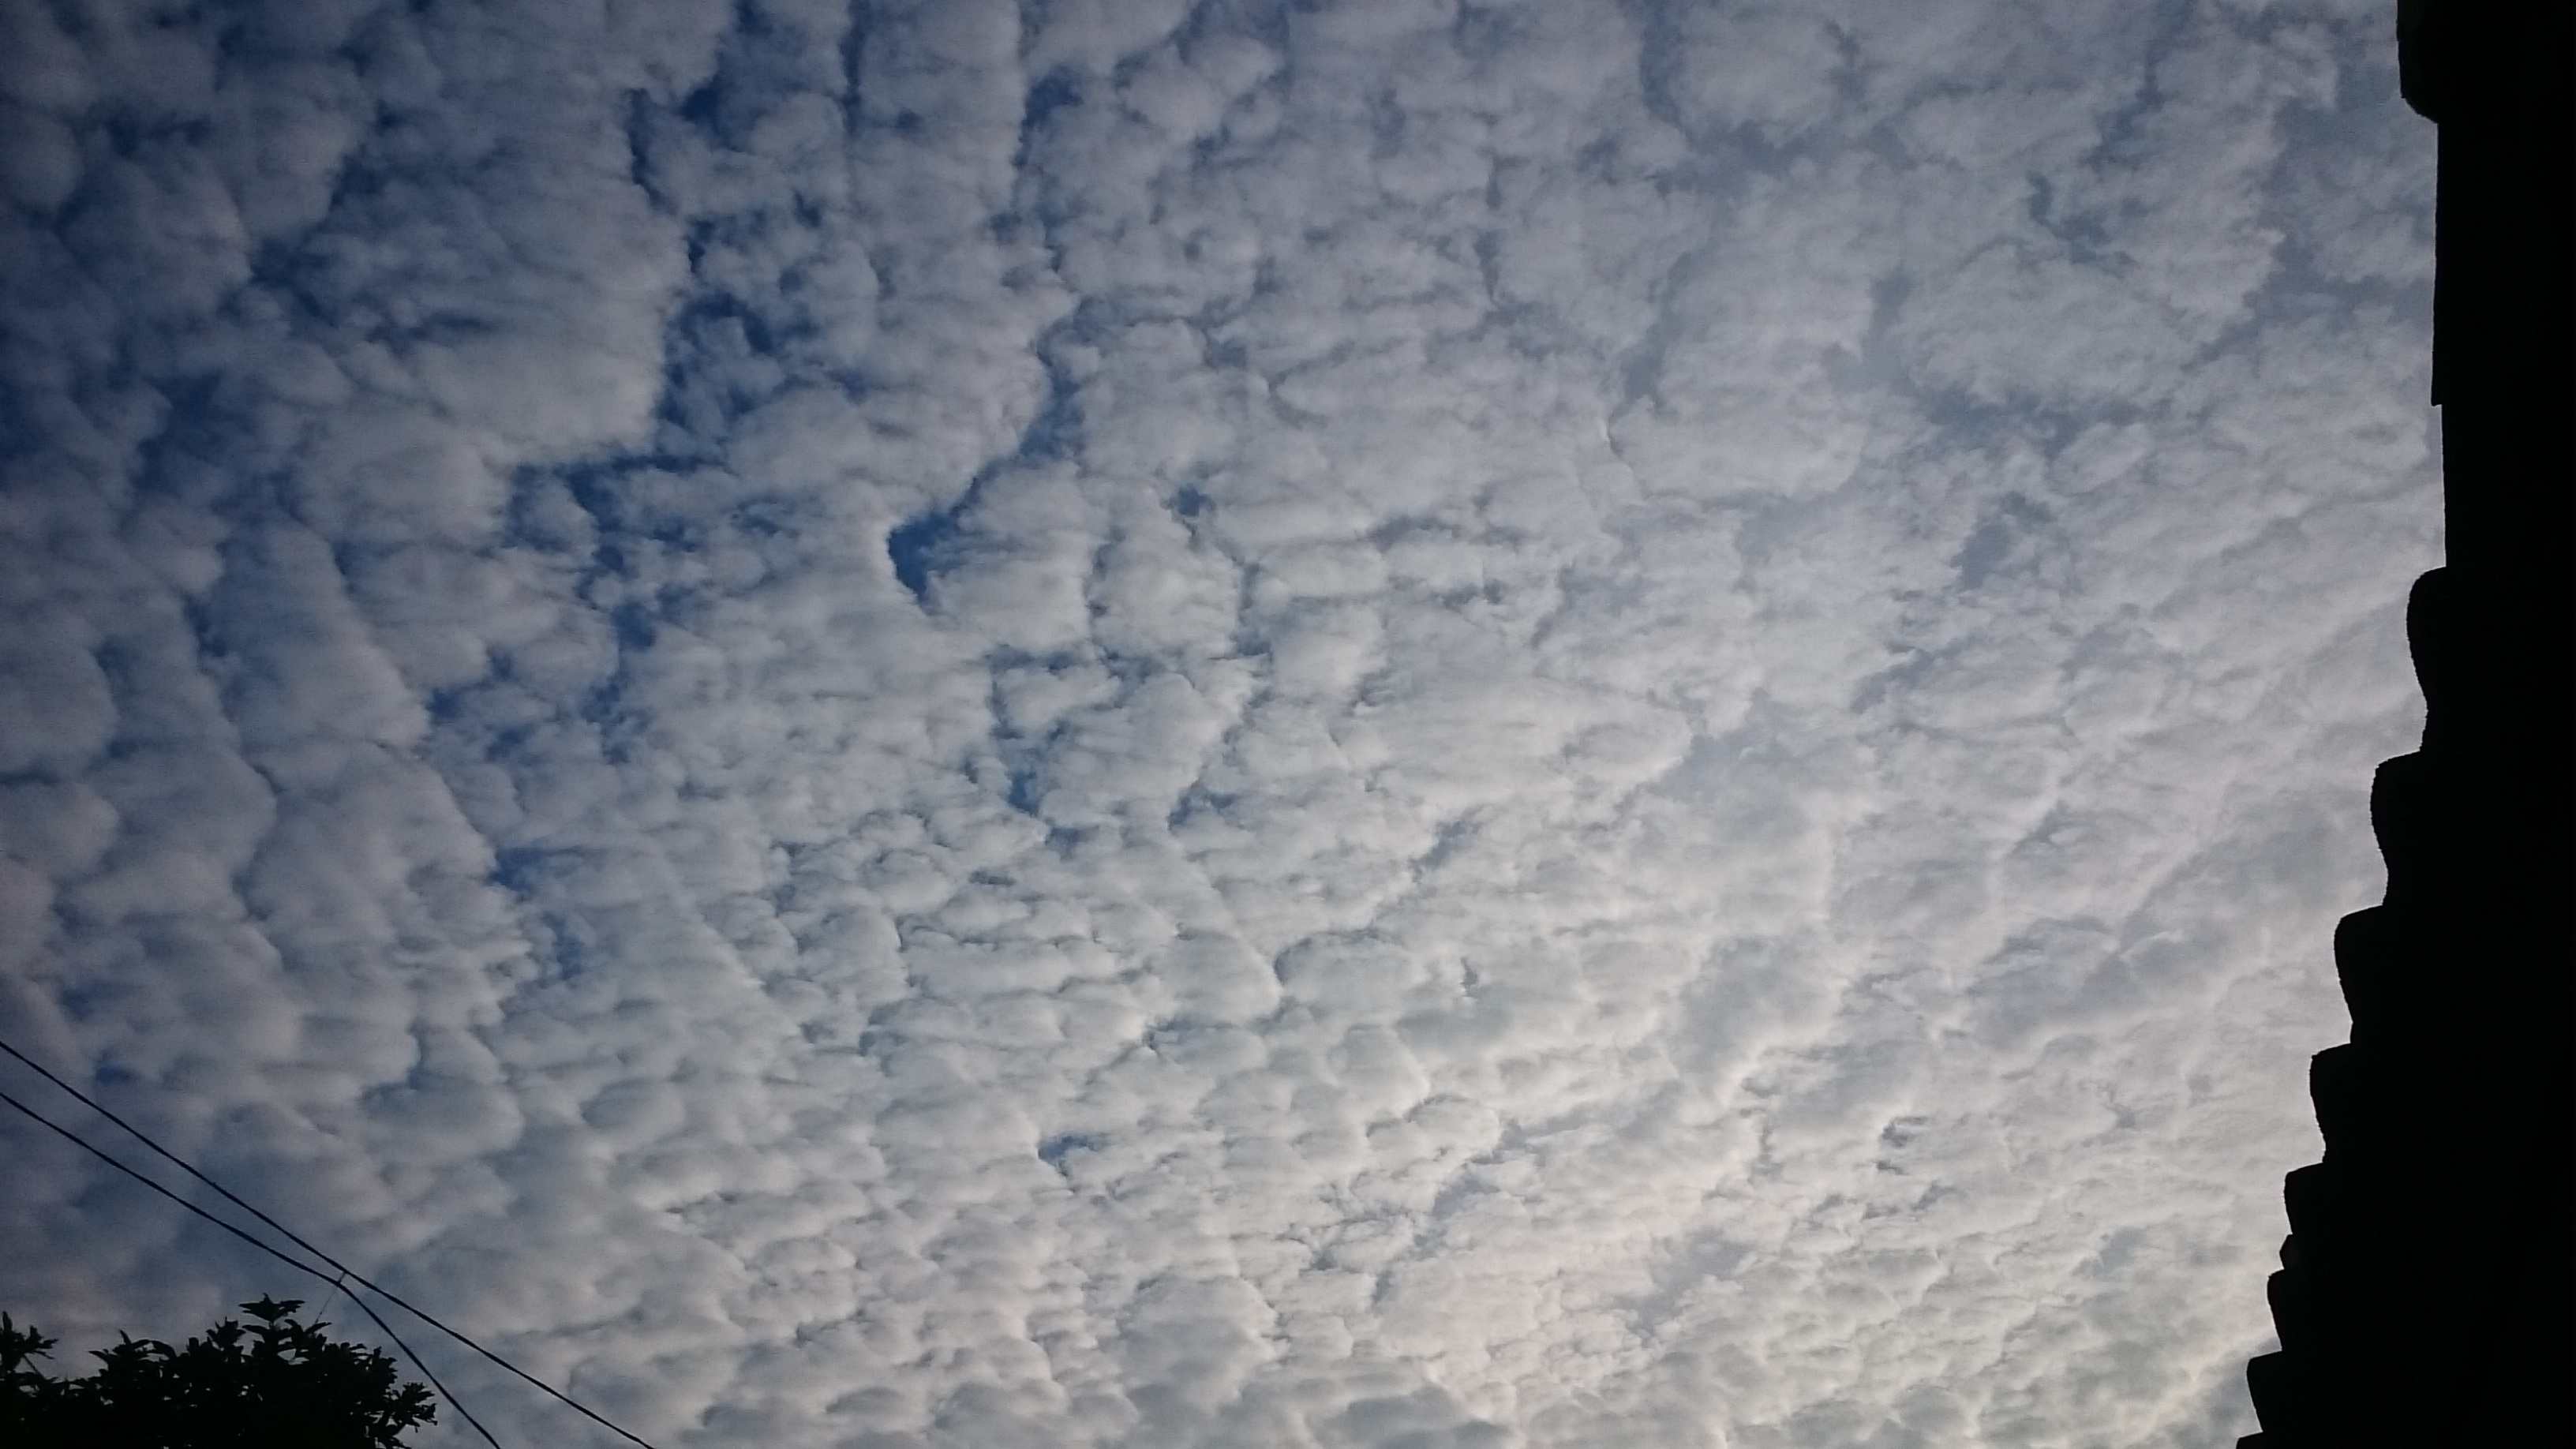
cloud, sky, atmosphere, ice, cumulus, blue, freezing, meteorological phenomenon